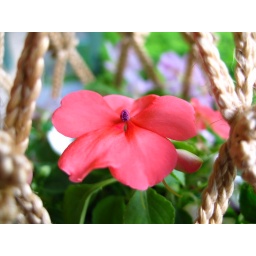
red in basket